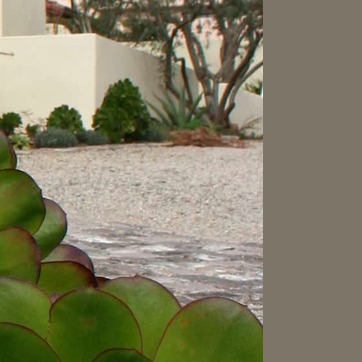
Material: stone